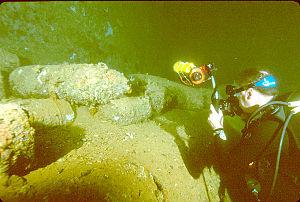
Plongeur en train de photographier des munitions (obus d'artillerie) (munitions non tirées et non explosées) dans la cale de l'épave du Yamagiri Maru, dans le Truk Lagoon, en Micronésie. Photo prise par Clark Anderson / Aquaimages
Chuuk est un des quatre États qui forment les États fédérés de Micronésie. Situé en Océanie, dans l'Ouest de l'océan Pacifique nord, il se compose d'un ensemble d'îles et de petits archipels. Chuuk est un terme de la langue locale, du groupe micronésien, qui signifie « montagne ». Jusqu'en 1990, en raison d'une mauvaise prononciation de ce mot, à l'américaine, l'État était connu sous le nom de « Truk », dénomination réservée désormais au principal atoll de l'État. Avec une population de 48 651 habitants en 2010, c'est le plus peuplé des quatre États du pays.